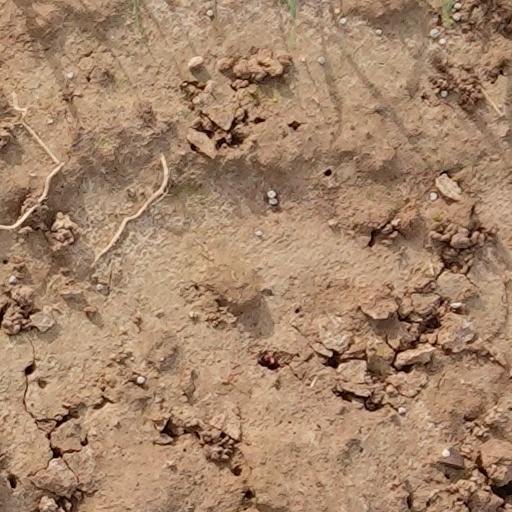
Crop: wheat